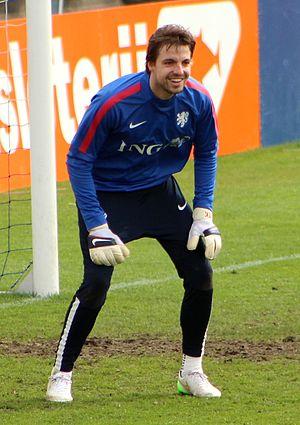
Timothy Michael Krul, dit Tim Krul, né le 3 avril 1988 à La Haye, est un footballeur international néerlandais qui évolue au poste de gardien de but à Norwich City.